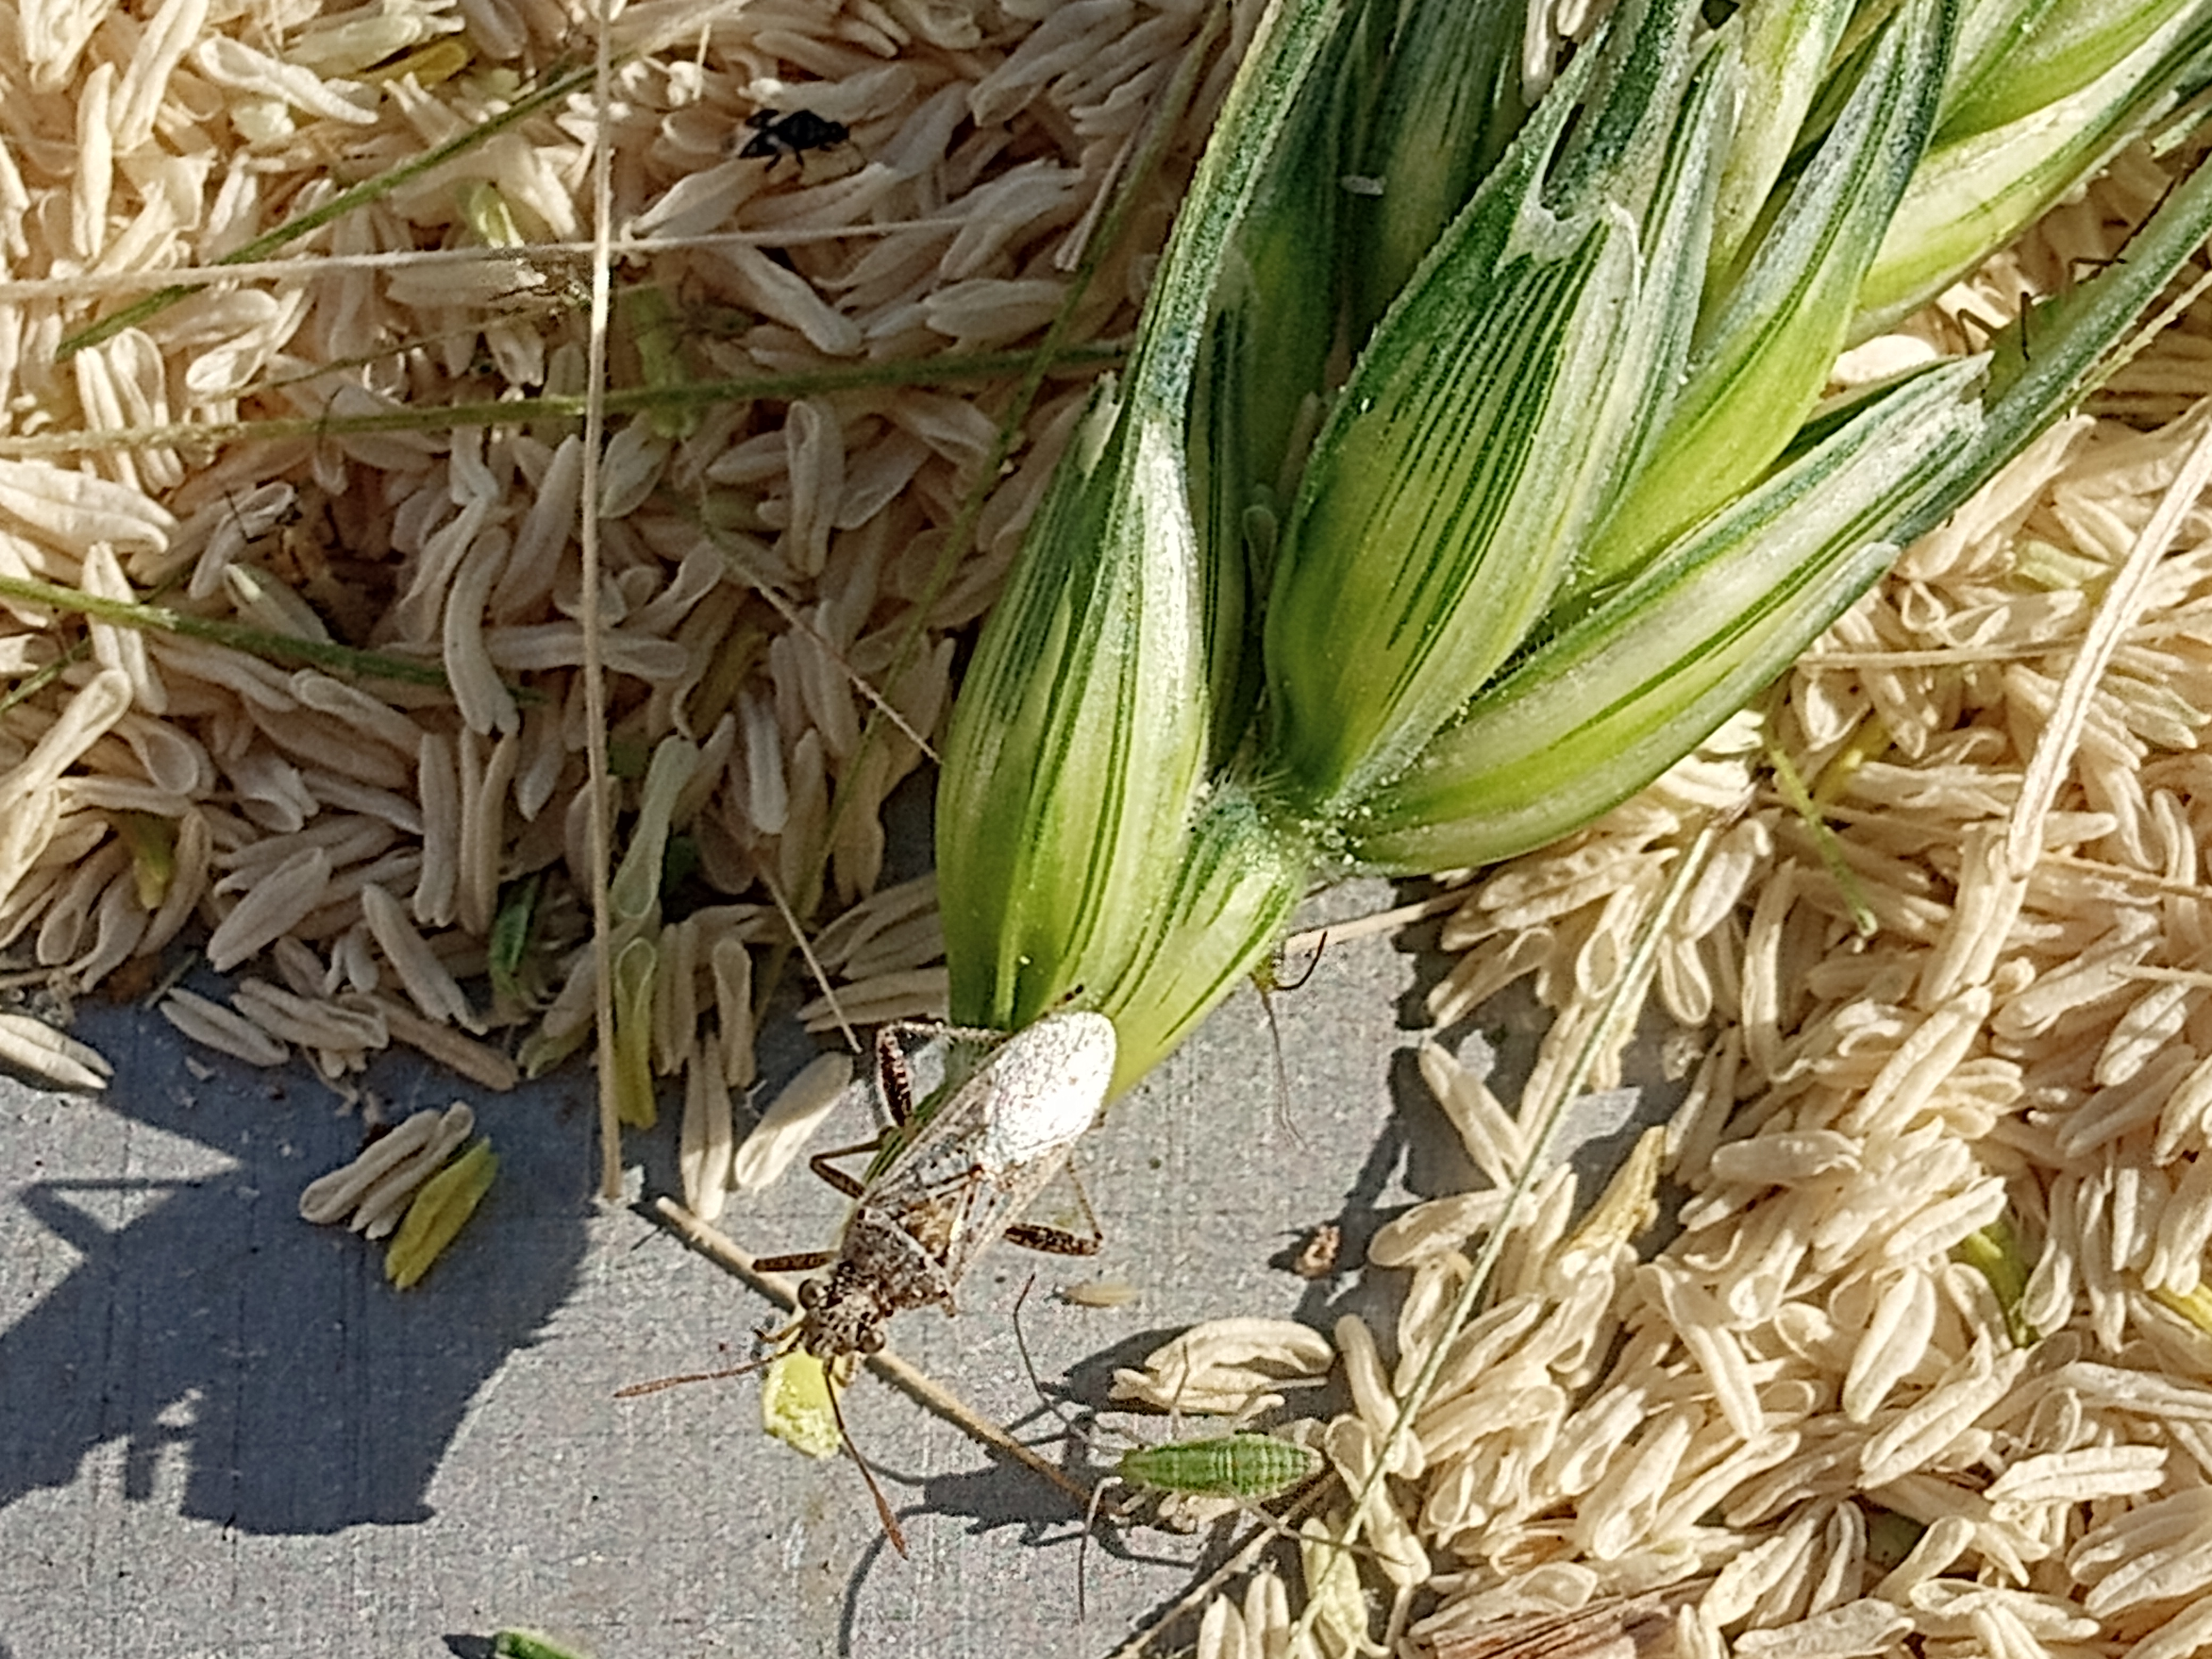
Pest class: predators